Nonito Donaire

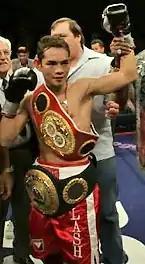
Donaire with the IBF (red) and IBO (black) titles, 2007

On July 7, 2007, Donaire won the IBF and IBO flyweight titles with a one-punch, fifth-round knockout (KO) of the then undefeated Vic Darchinyan. This victory was awarded "Ring Magazine's" "Knockout of the Year" and "Upset of the Year".